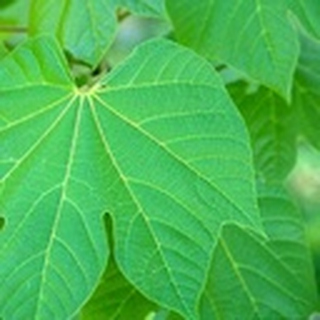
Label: healthy_cotton